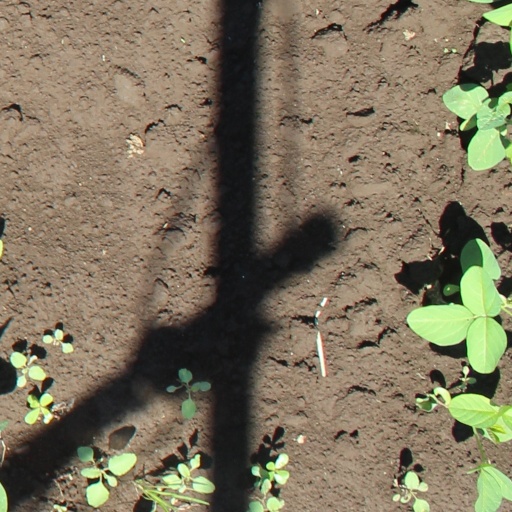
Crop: soybean